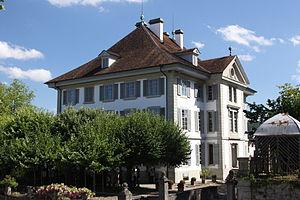
Maison Müller, Bleicherain 7, Lenzburg